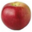
Label: apple